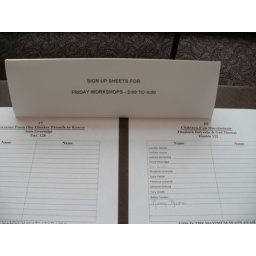
sign in table